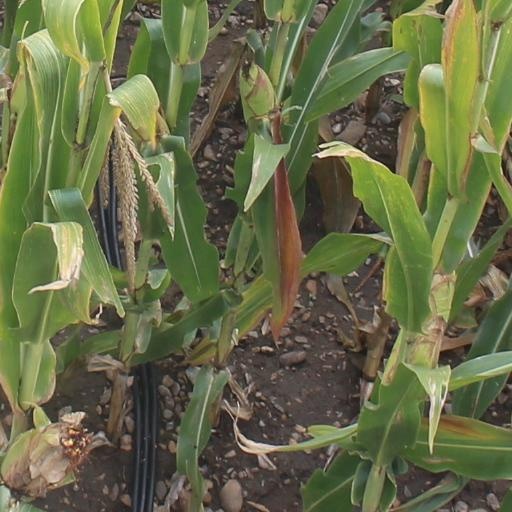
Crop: maize; corn